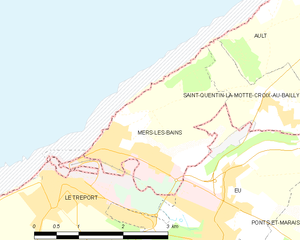
Carte des communes françaises Mers-les-Bains